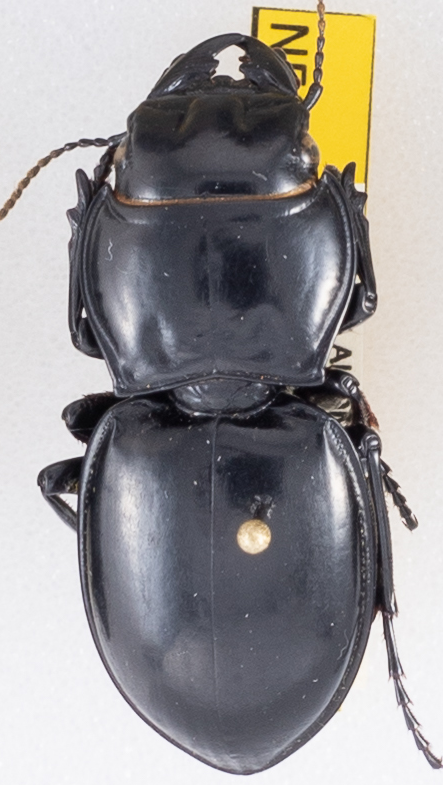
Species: Pasimachus californicus
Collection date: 2019-08-07
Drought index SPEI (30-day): -0.54
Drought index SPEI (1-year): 2.09
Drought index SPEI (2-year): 2.09